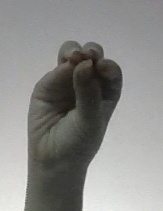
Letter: ha